Catan

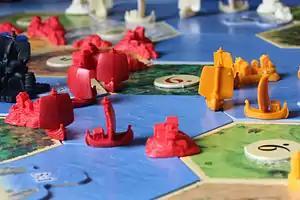
Plastic boat pieces from the "Seafarers of Catan" expansion

The base game of the Catan series, "Catan", is designed for 3–4 players. In 1996, an extension to allow up to six players was released for the base game. As well as extra components to accommodate more players, the expansion adds an extra building phase between turns, so that players can participate in the game outside of their own turn. Players may not trade with other players during this phase nor may they trade in with the bank (maritime trade) from their own hand.